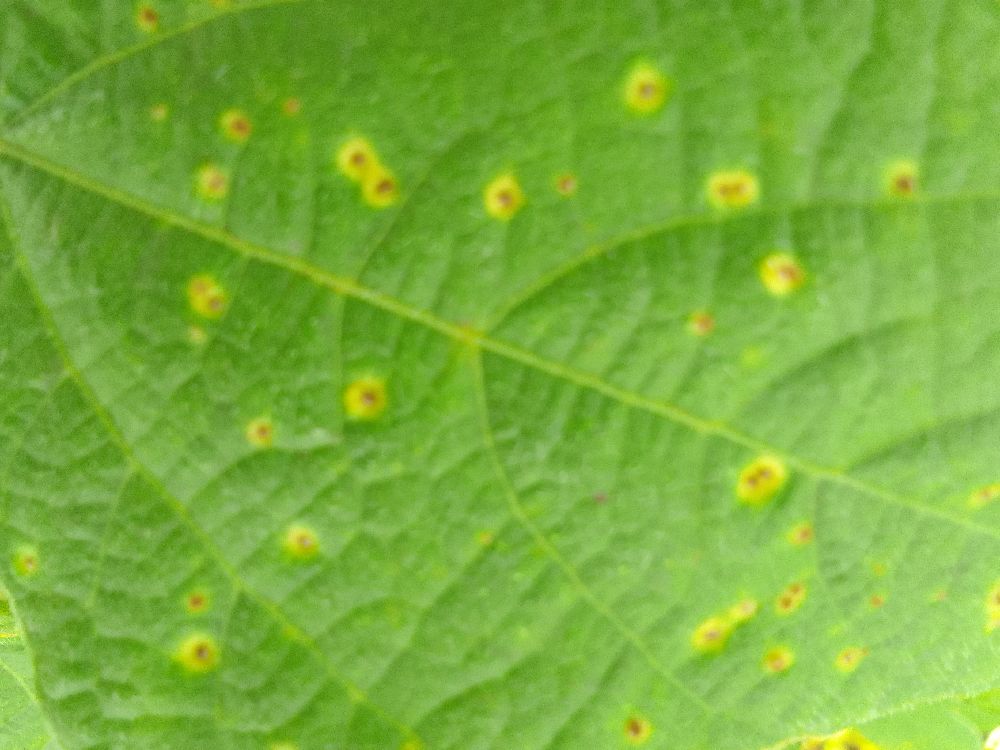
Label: rust